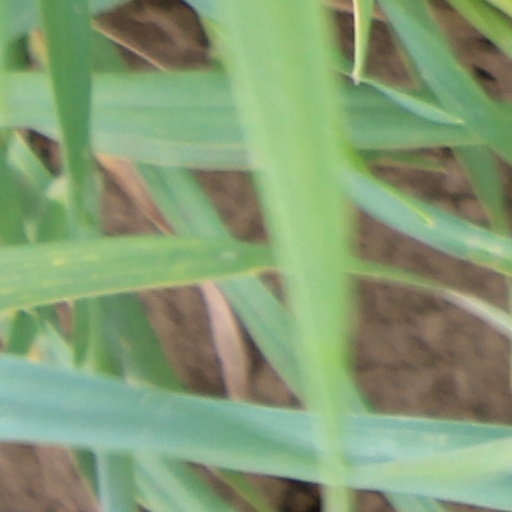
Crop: wheat